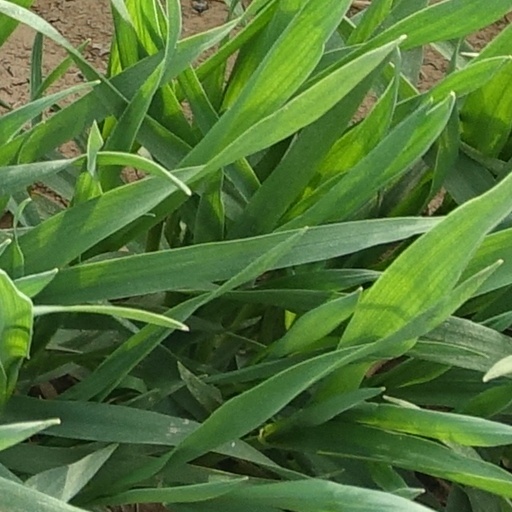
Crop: wheat